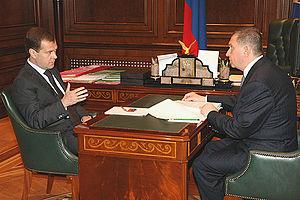
Igor Ivanovitch Setchine, né le 7 septembre 1960 à Léningrad, est vice-premier ministre de la Fédération de Russie dans le gouvernement de Vladimir Poutine de 2008 à 2012. Il parle couramment français et portugais. Il est président du conseil d'administration de la compagnie Rosneft.